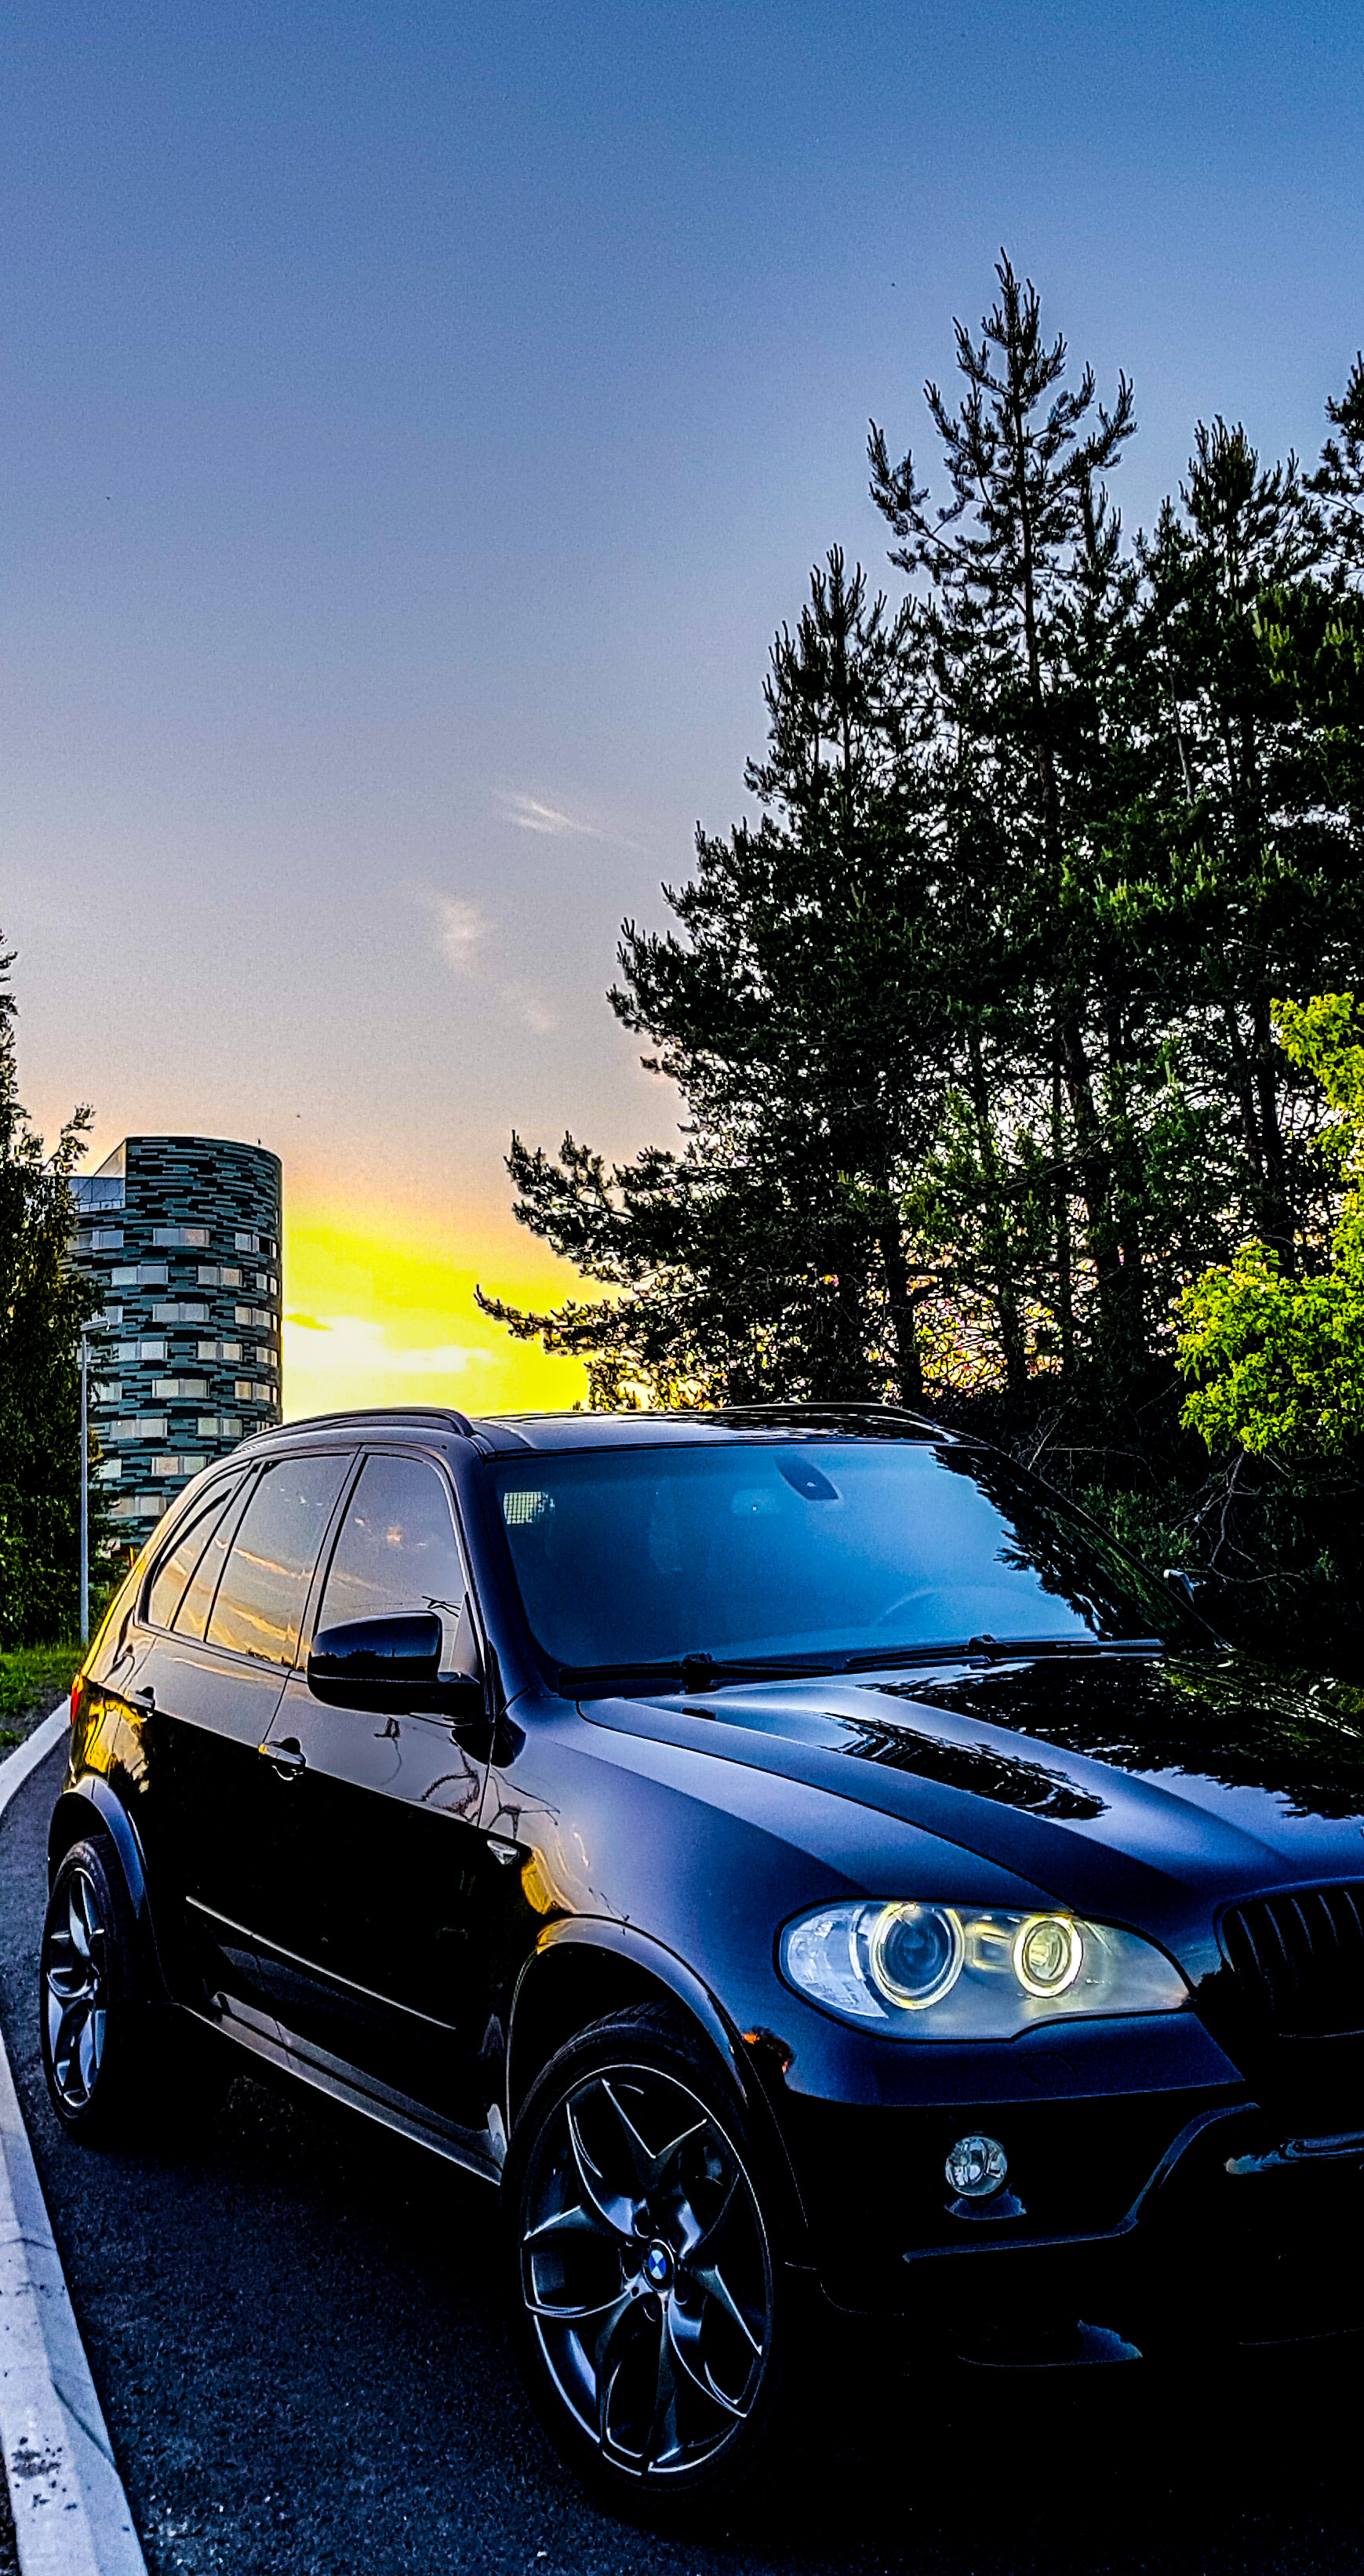
car